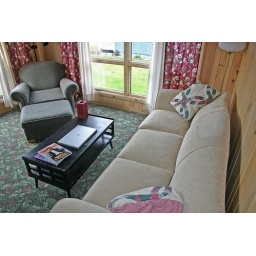
The family room in our beach house has a brand new sofa with a hide-a-away bed.